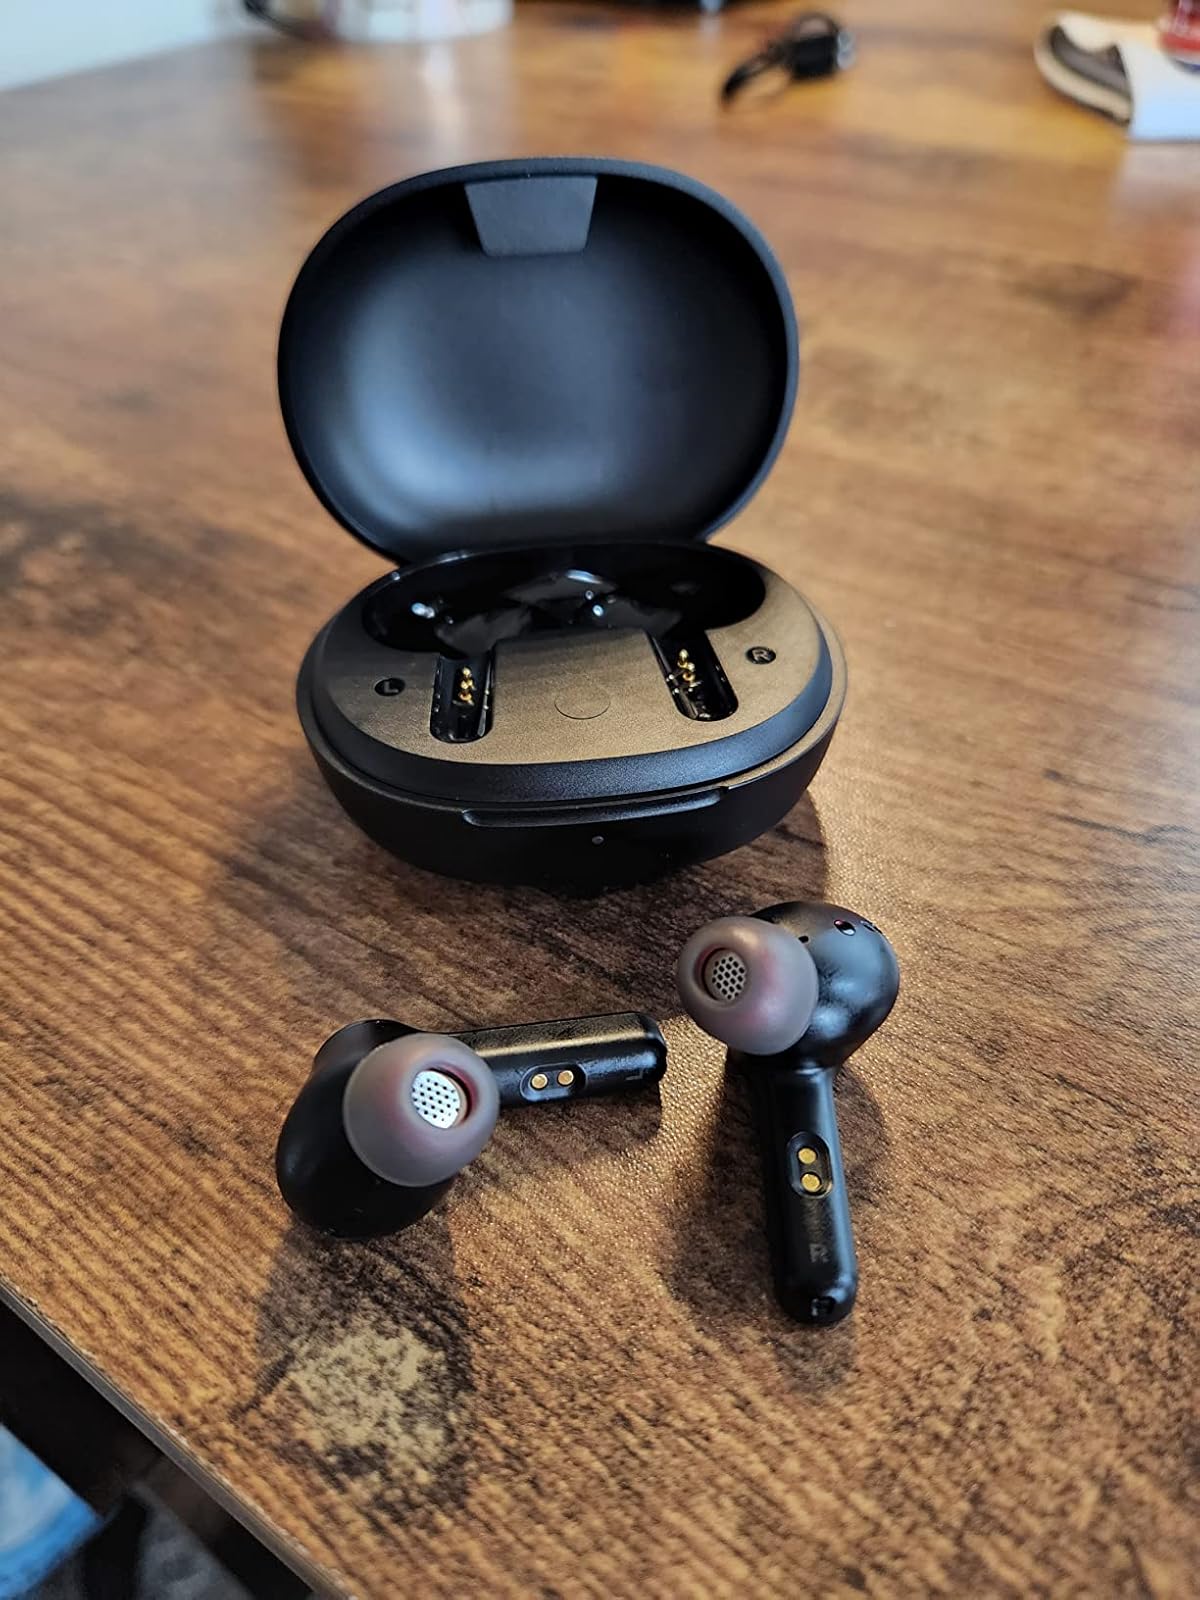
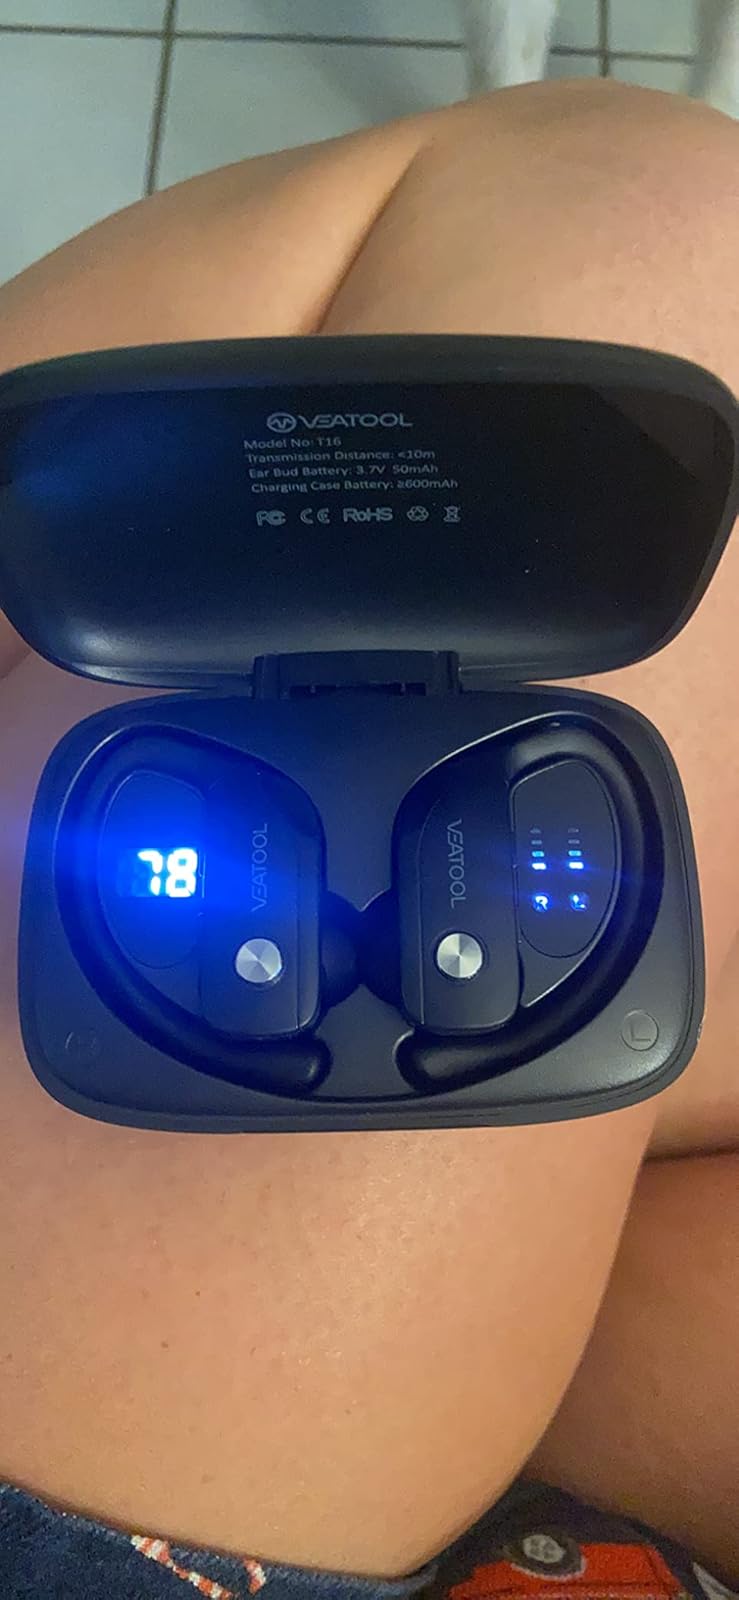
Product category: earbuds
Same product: no